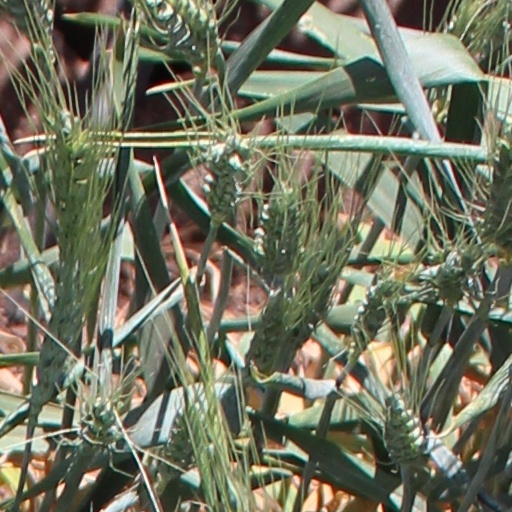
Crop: wheat